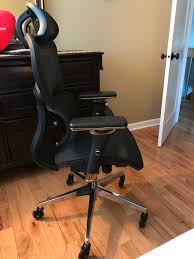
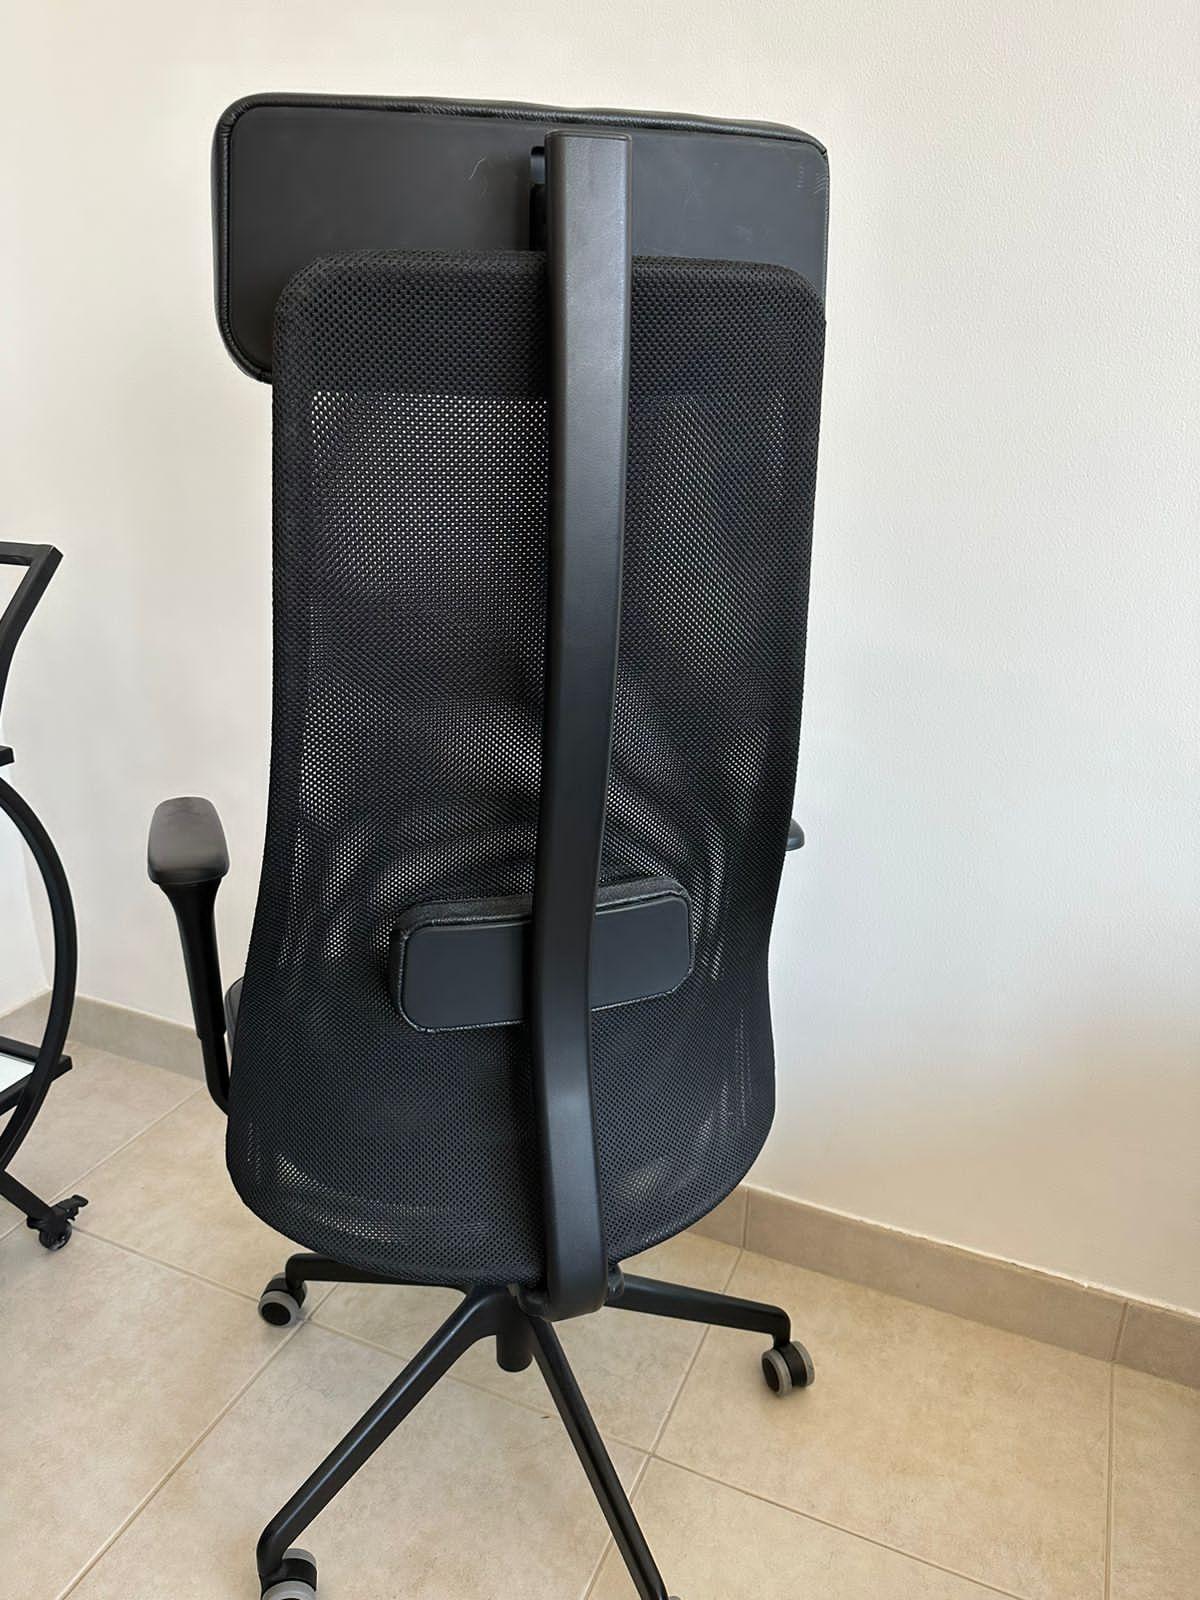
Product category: items_chair
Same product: no